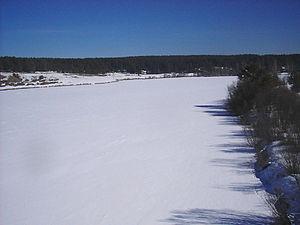
L'Irkout est une rivière de Russie et un affluent de la rive gauche de l'Angara.